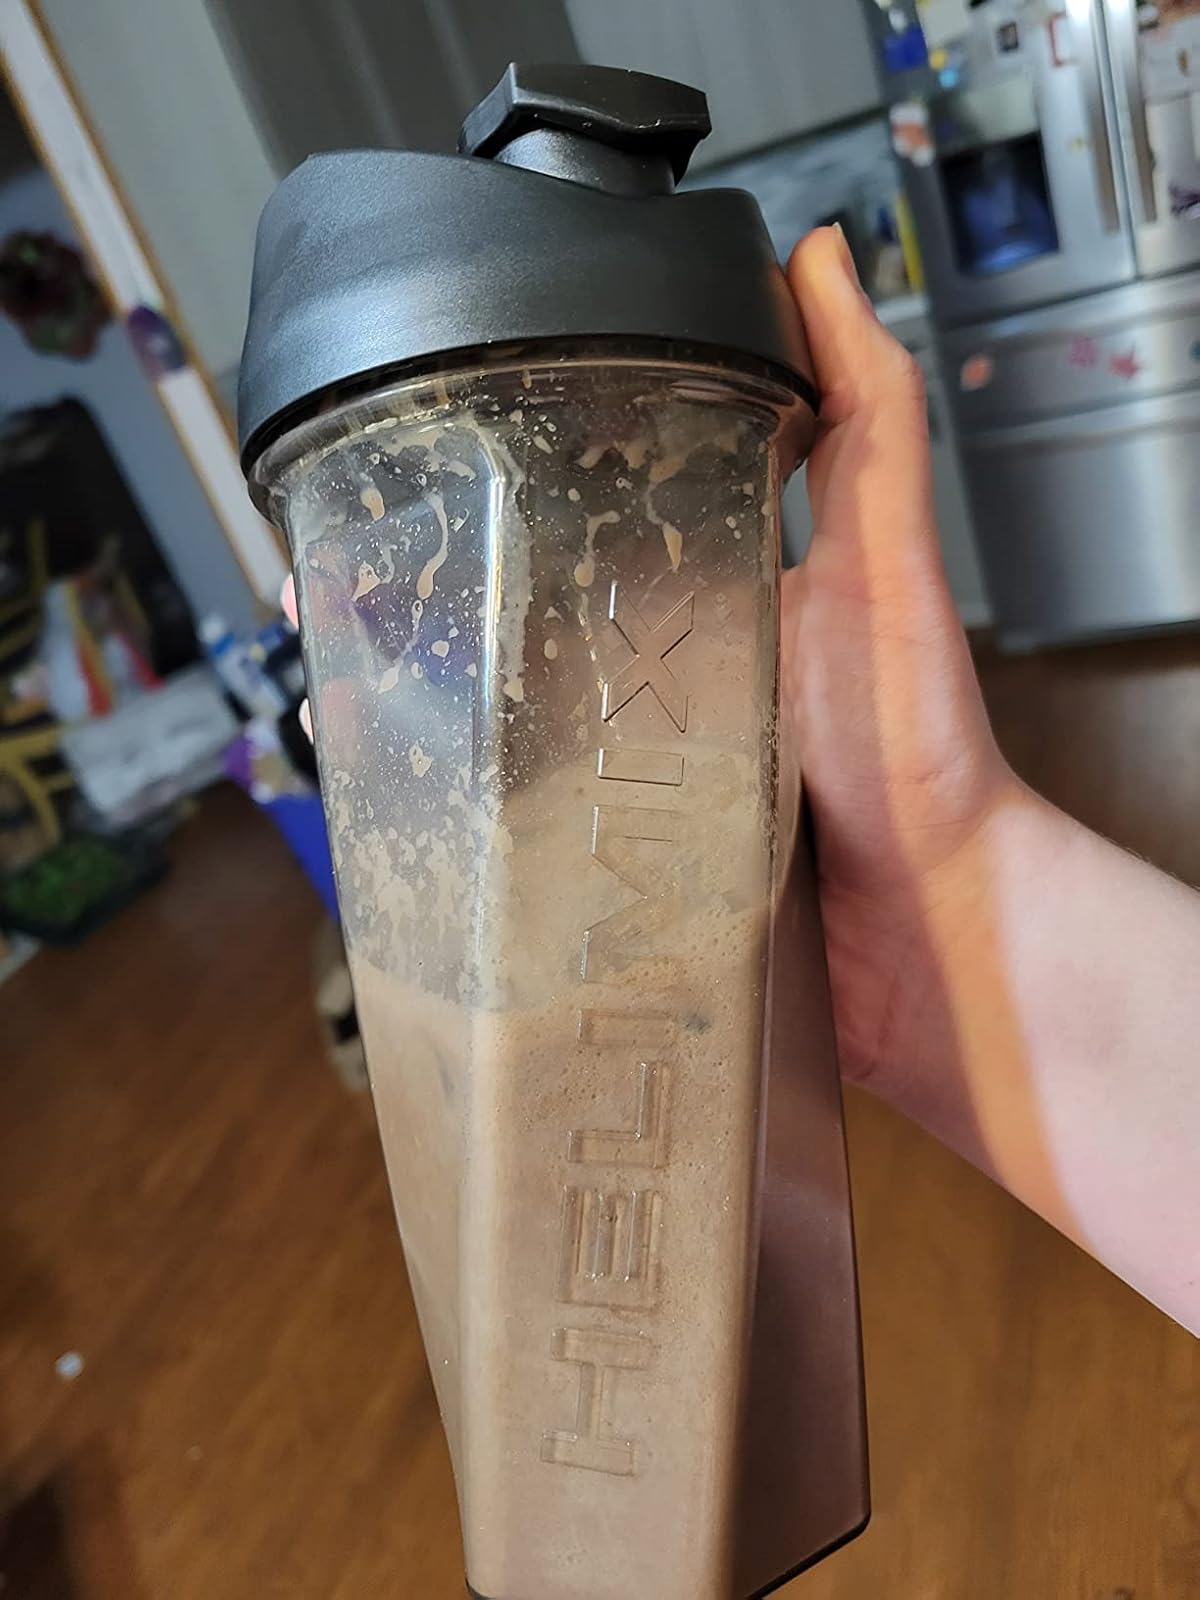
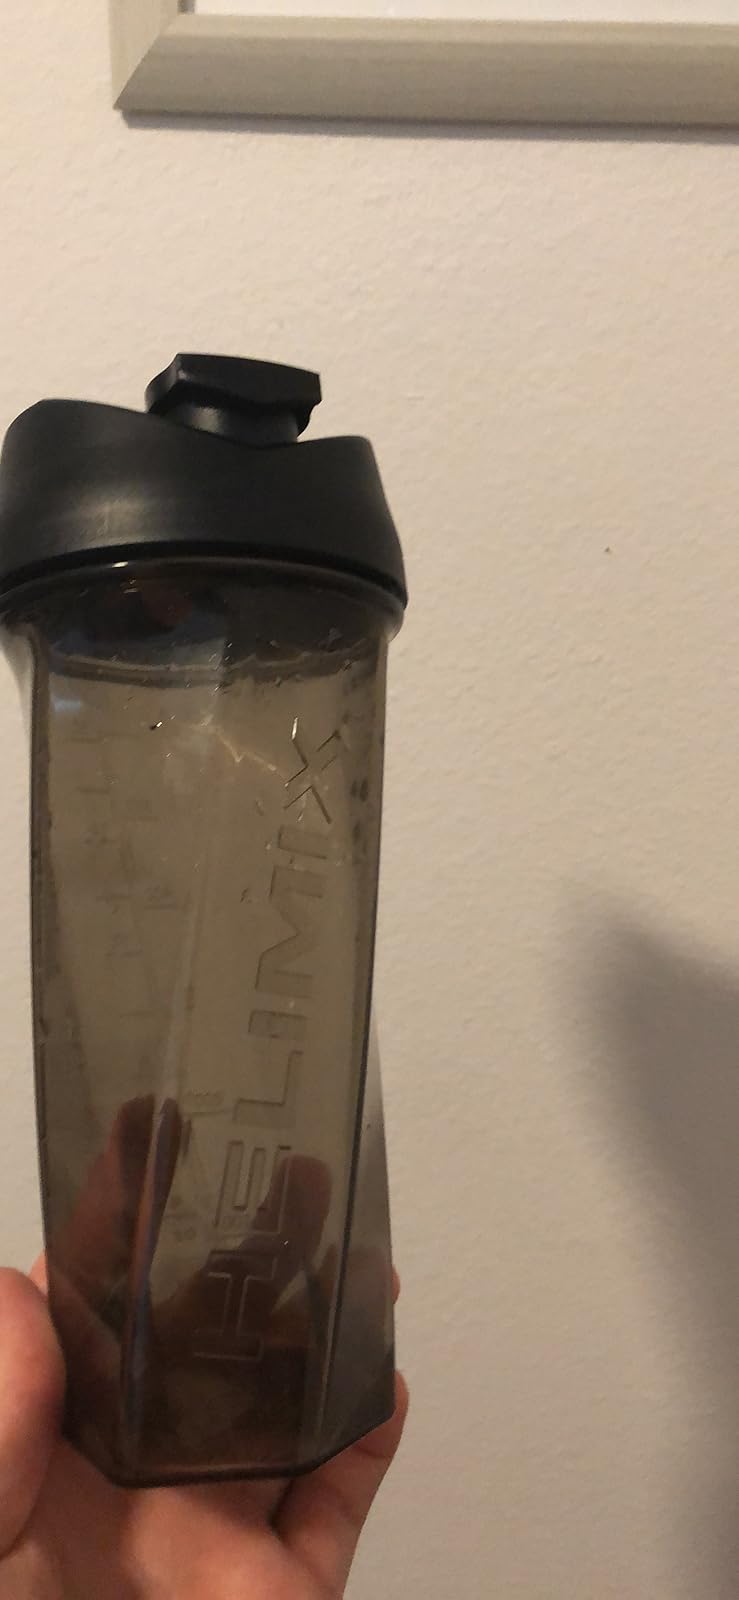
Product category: items_blender
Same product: yes